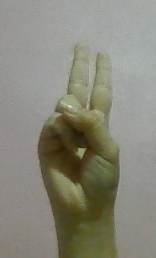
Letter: taa